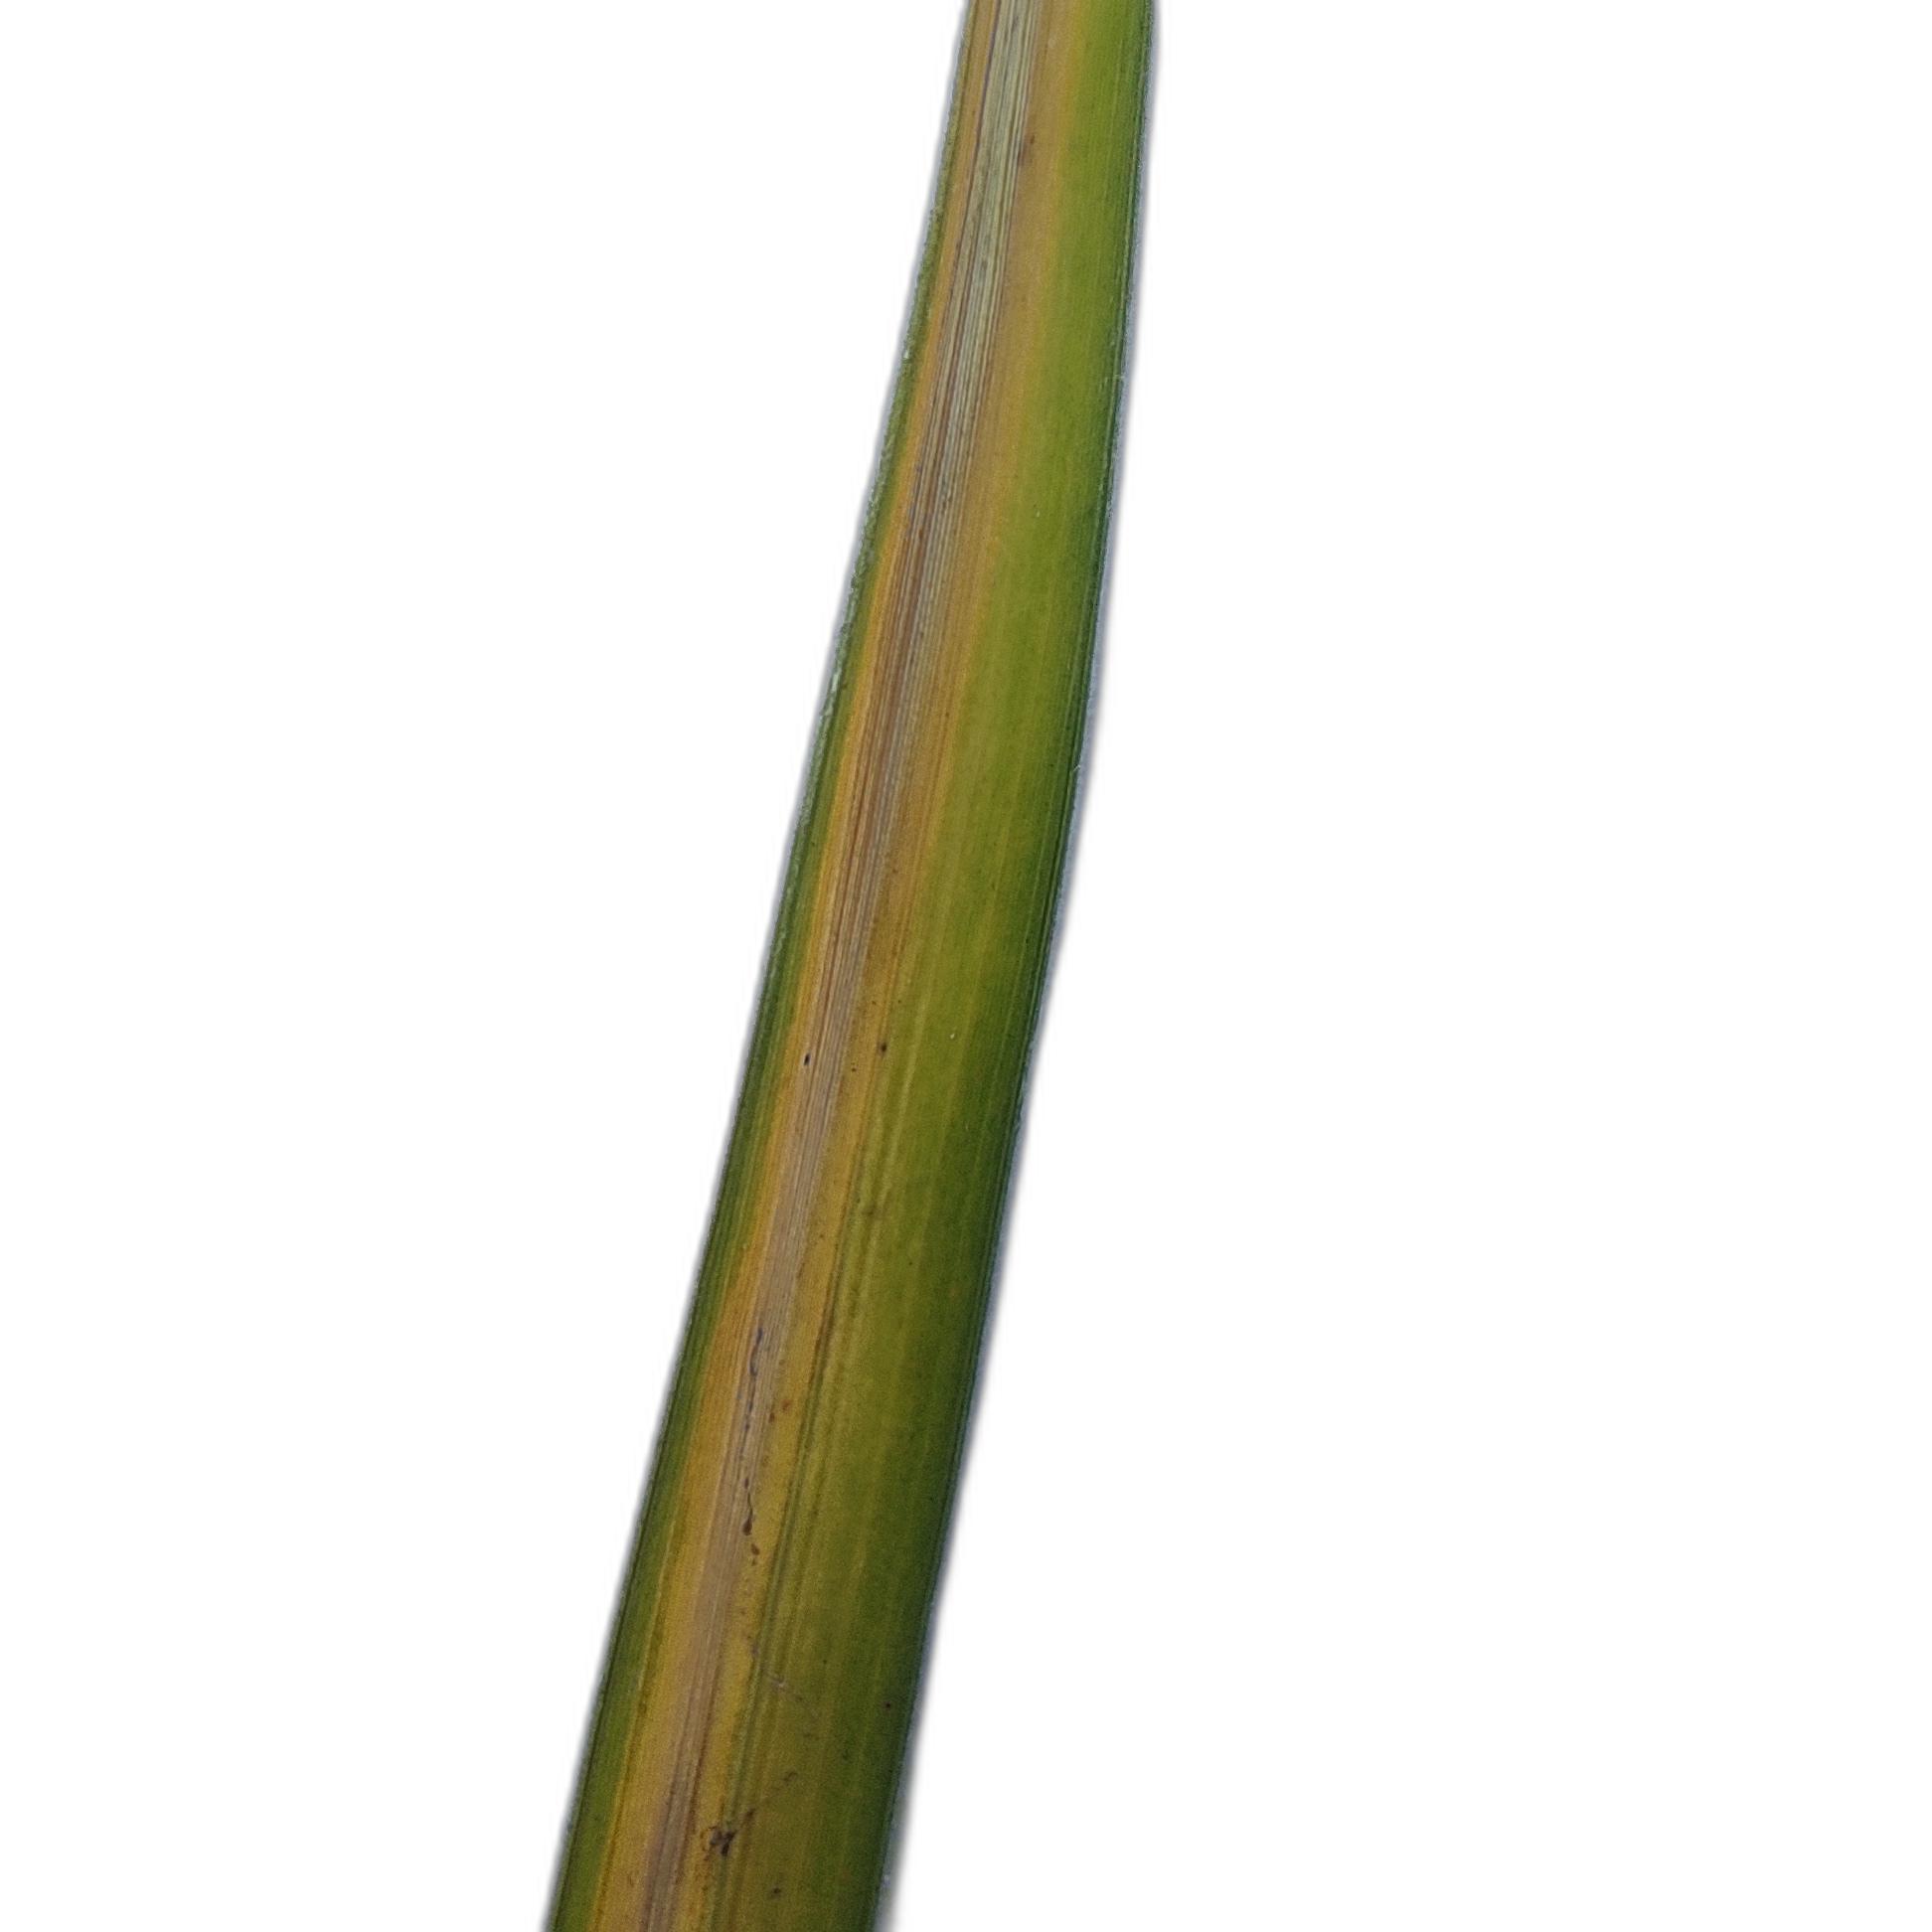
Label: Rice Stripes